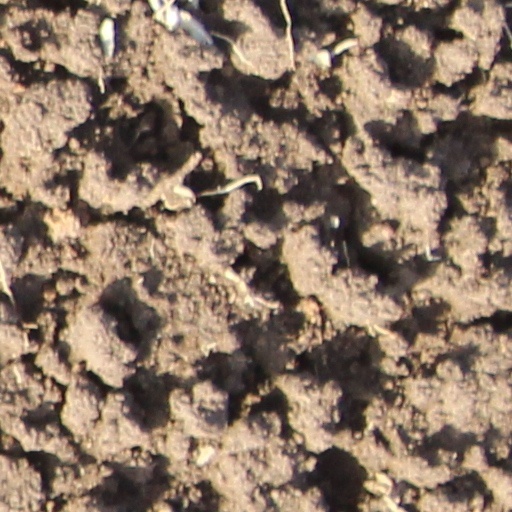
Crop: wheat